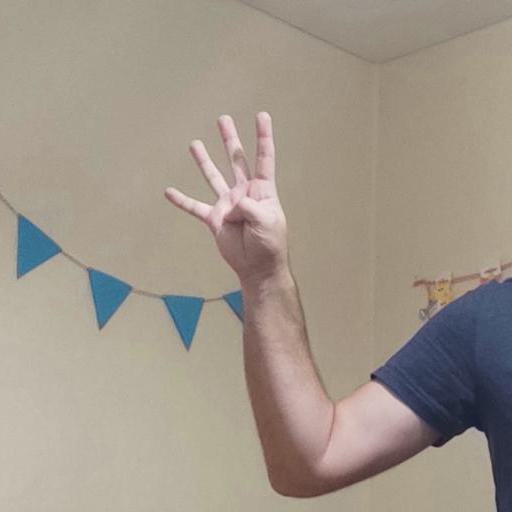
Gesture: four